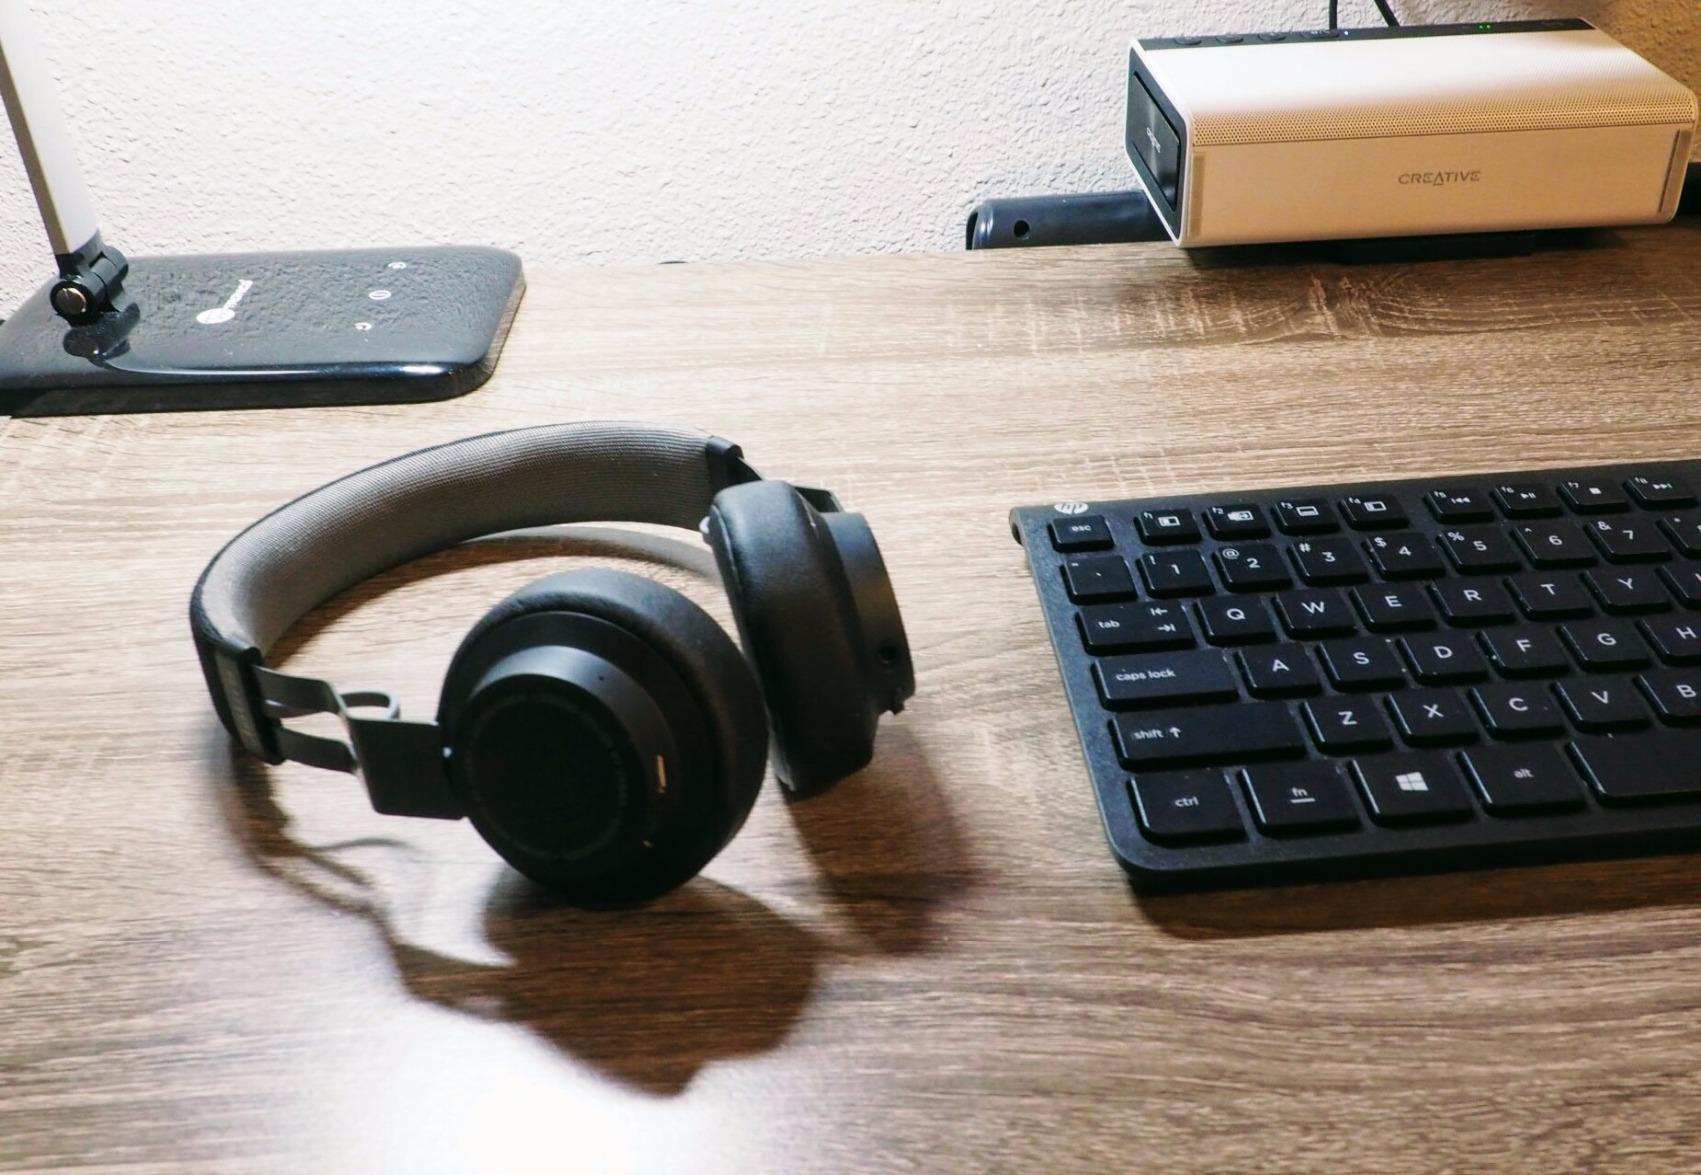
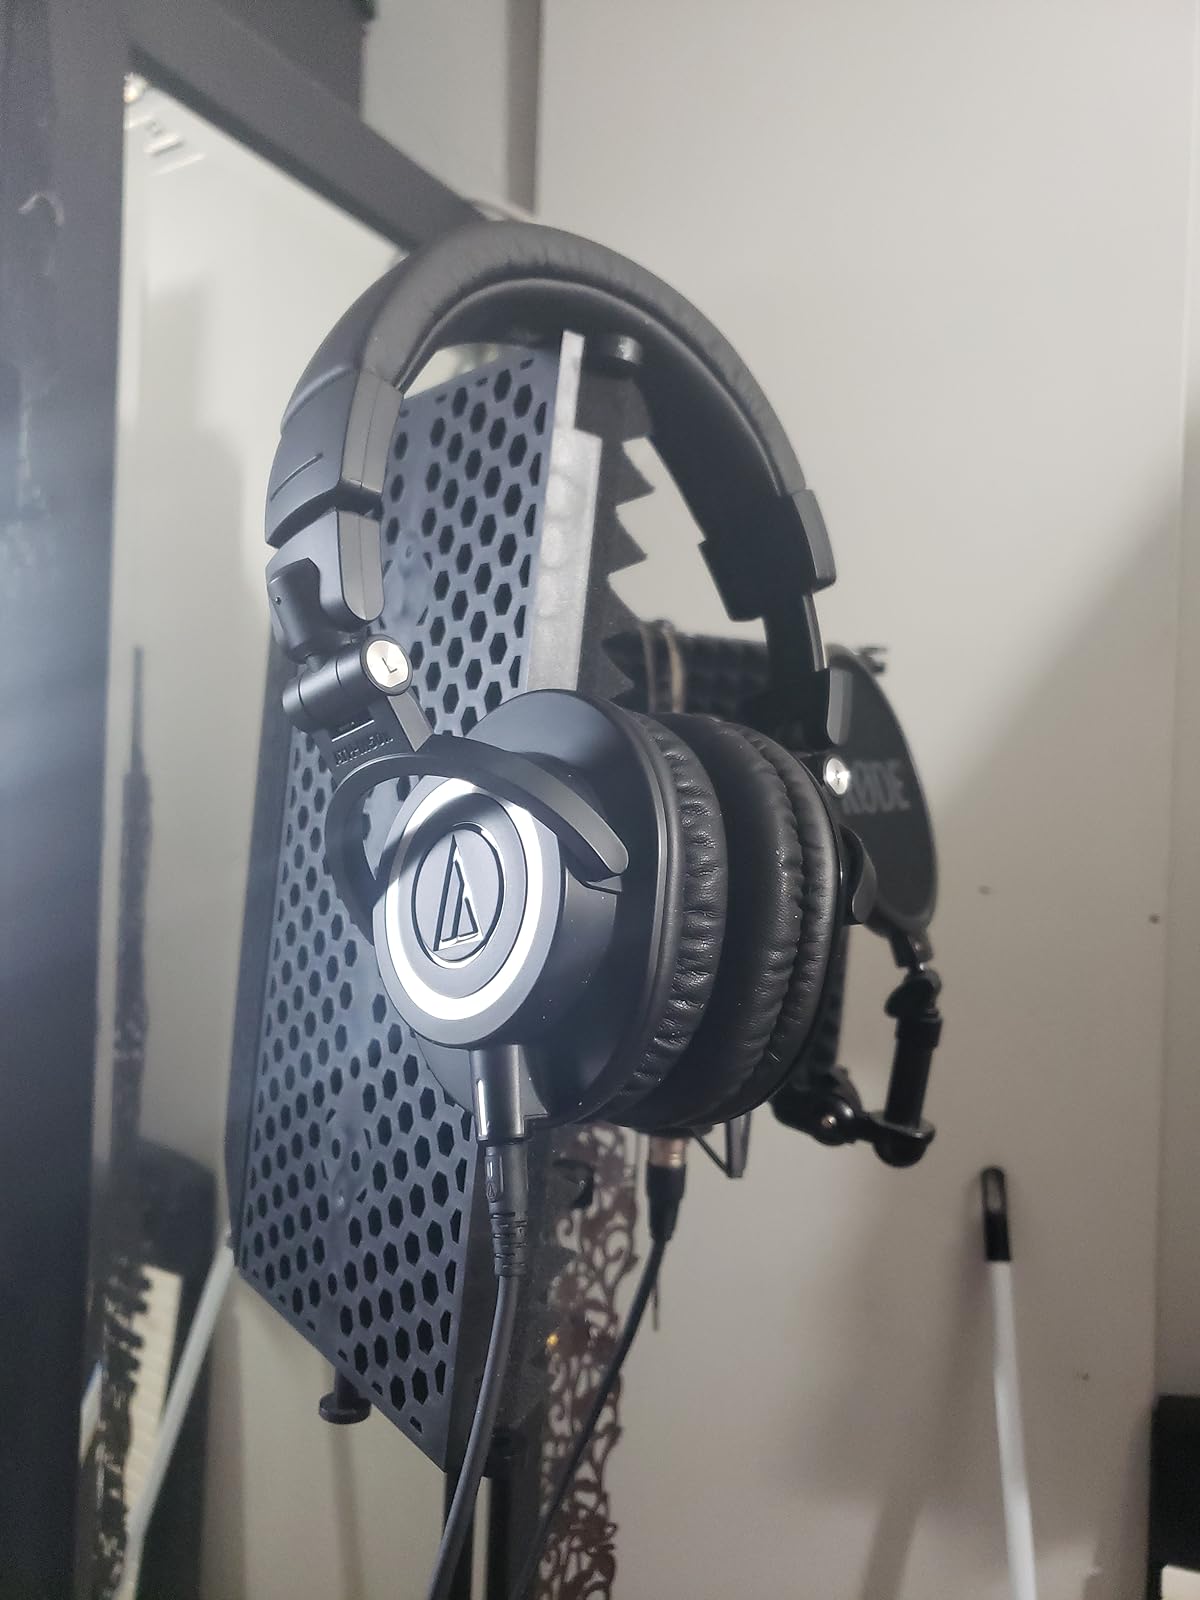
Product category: headphones
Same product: no